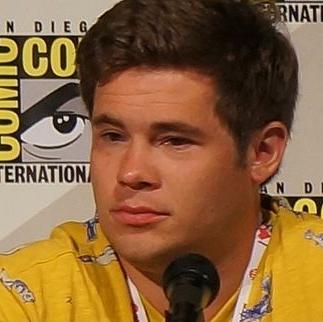
Age: 29